Ashworth Archaeological Site

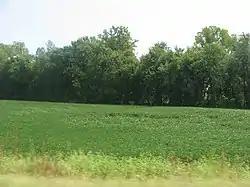
Fields at the site

The Ashworth Archaeological Site is a significant archaeological site in the extreme southwestern corner of the U.S. state of Indiana. Located near the confluence of the Ohio and Wabash Rivers, it lies near several similar archaeological sites. It was first examined by archaeologists in the middle of the twentieth century and found to be the site of a relatively recent Native American village, and it has been designated a historic site because of its archaeological value.